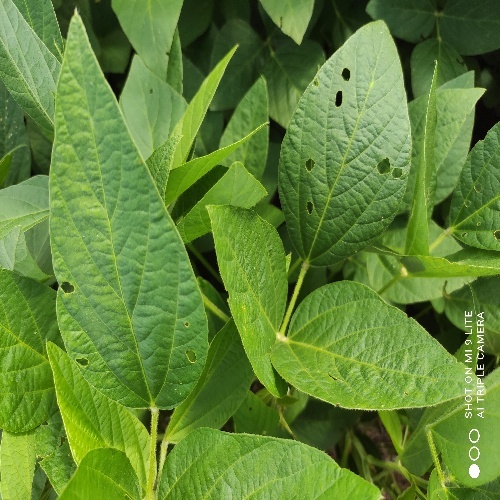
Label: Diabrotica_speciosa